Imam Hossein University

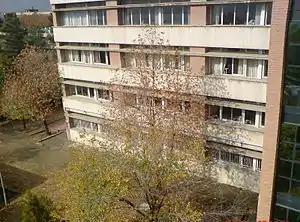
Faculty of Engineering (دانشکده علوم و مهندسی)

In 1994, faculty of Medicine seceded to become the Baqiyatallah Medical Sciences University.